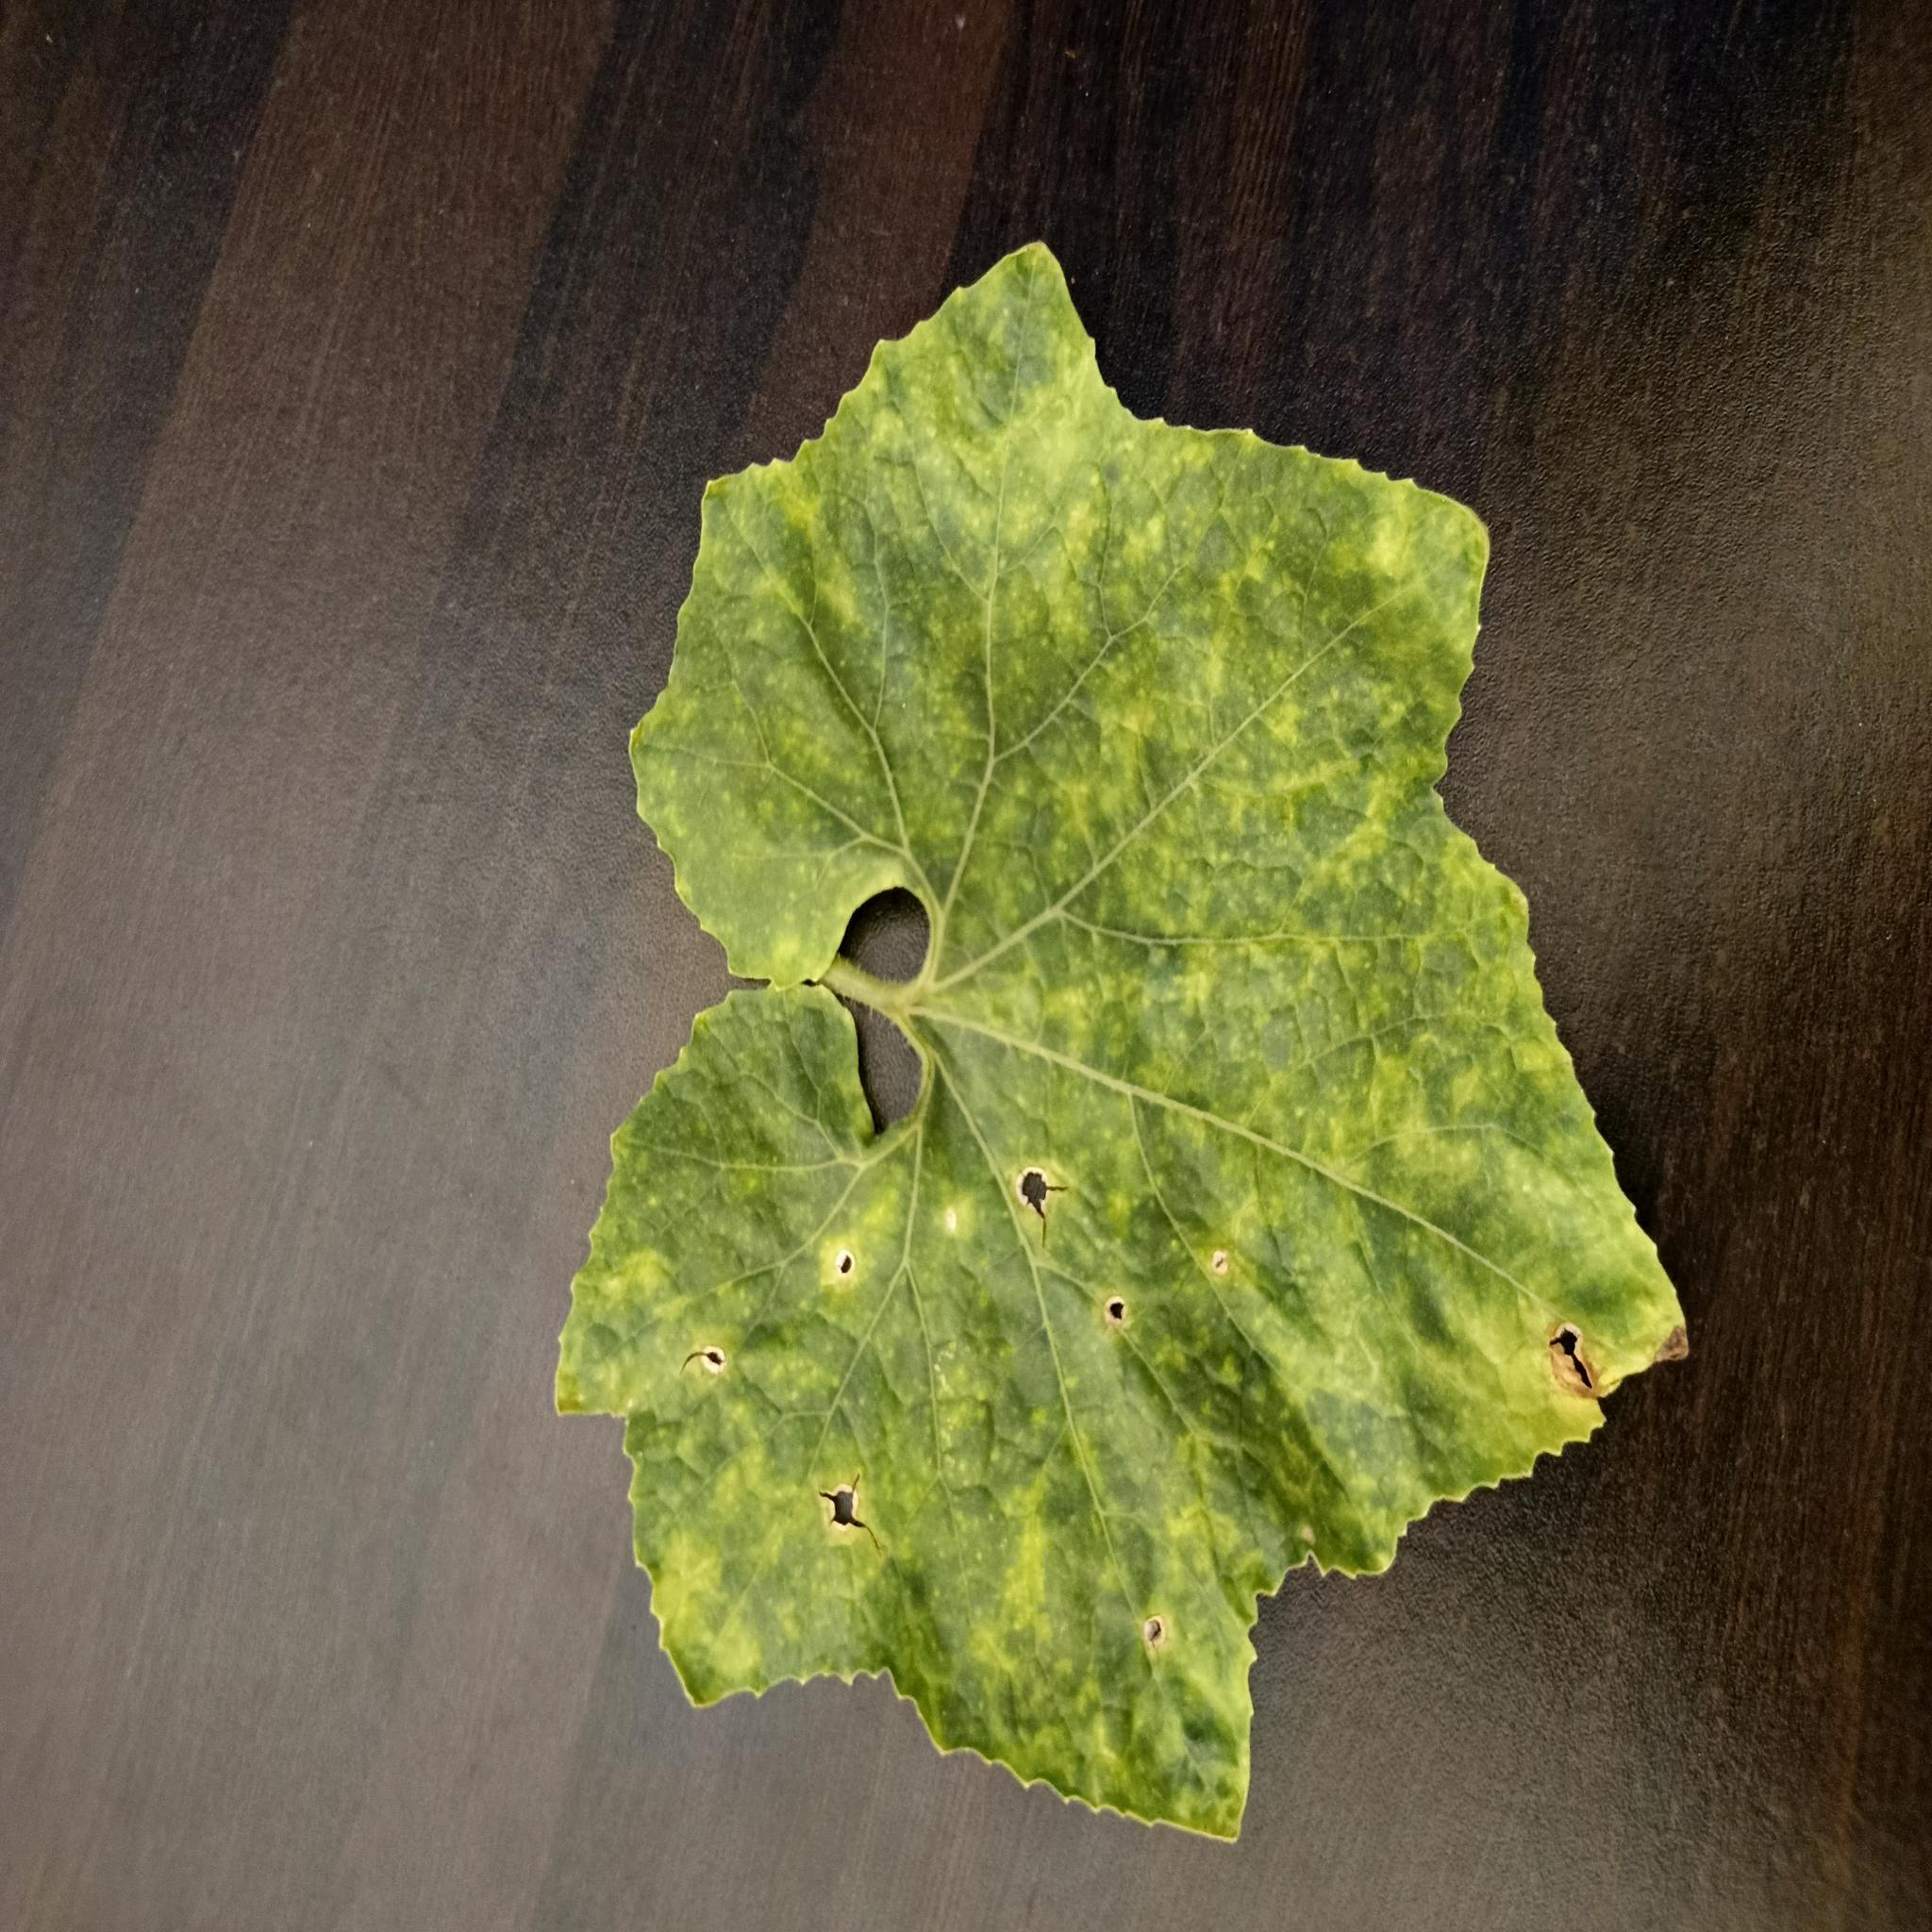
Label: Downy mildew